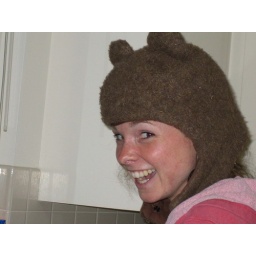
Caitlin in the bear hat